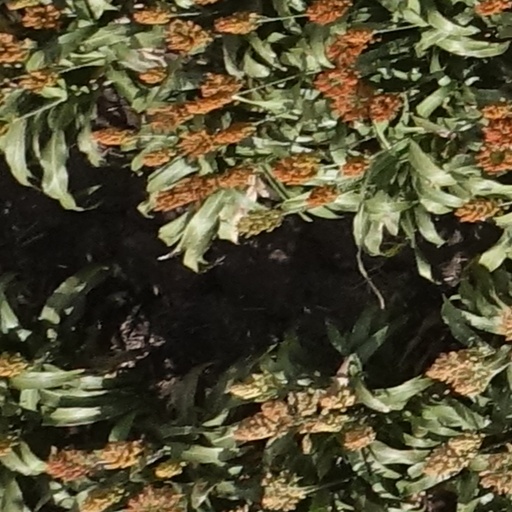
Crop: sorghum